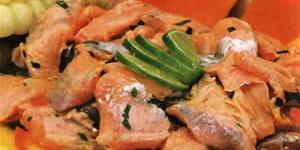
delicioso ceviche de trucha